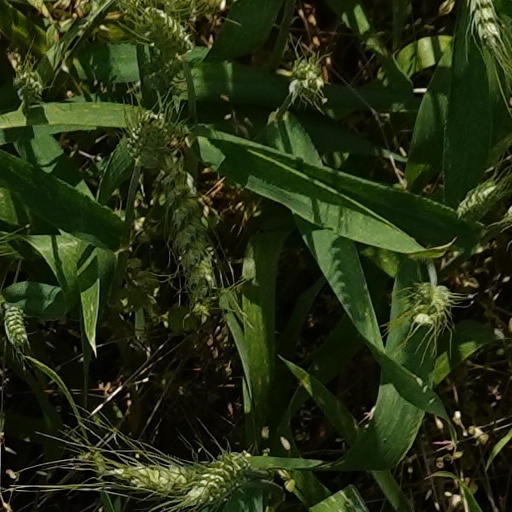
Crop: wheat